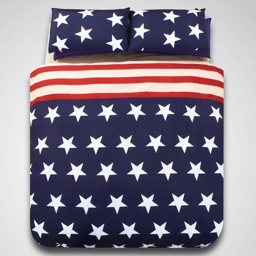
share this page with others and get % off !